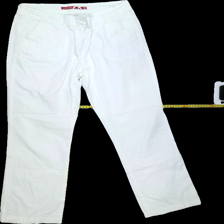
View: front
Type: Trousers
Category: Ladies
Brand: Not in the list
Brand text on label: number One
Colors: White
Material: 100% cotton
Cut: Regular
Size: 40
Season: Summer
Smell: Minor
Price range: <50
Recommended usage: Recycle